Crossed extensor reflex

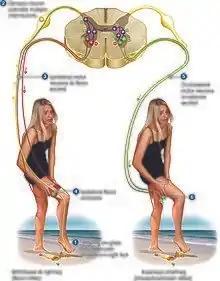
A diagram illustrating crossed extensor reflex.

The crossed extensor reflex or crossed extensor response or crossed extension reflex is a reflex in which the contralateral limb compensates for loss of support when the ipsilateral limb withdraws from painful stimulus in a withdrawal reflex.